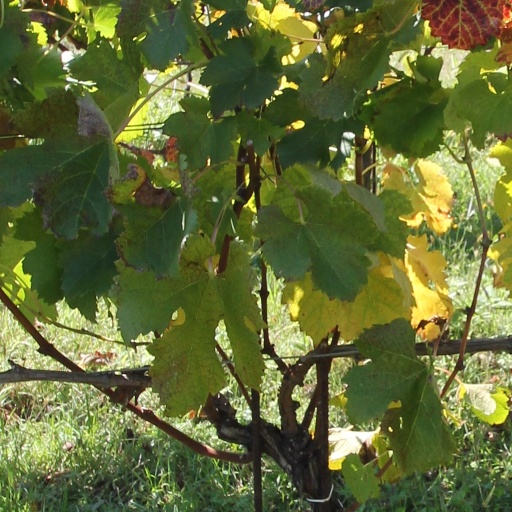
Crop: grape